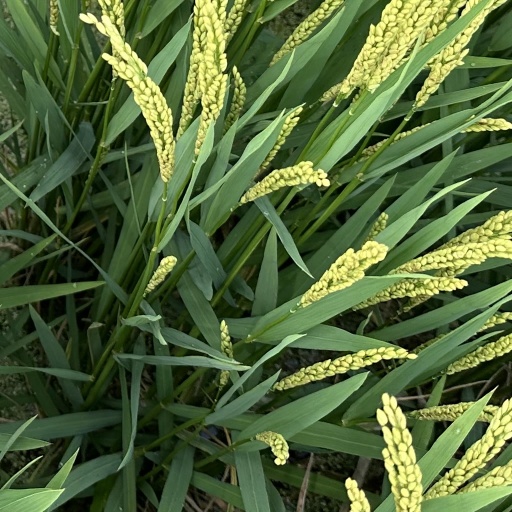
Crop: rice